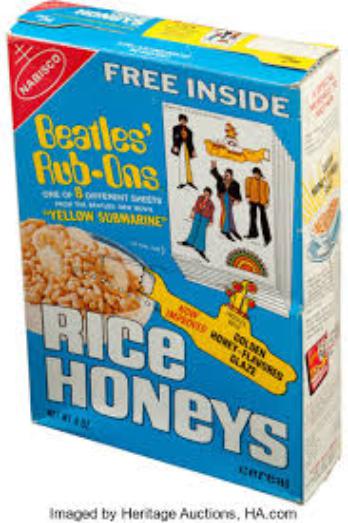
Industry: Food